Imperial Bedrooms

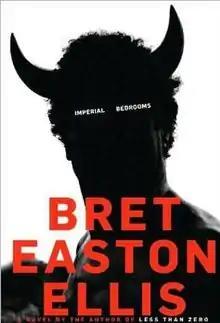
Cover of "Imperial Bedrooms"

Imperial Bedrooms is a novel by American author Bret Easton Ellis. Released on June 15, 2010, it is the sequel to "Less than Zero", Ellis' 1985 bestselling literary debut, which was shortly followed by a film adaptation in 1987. "Imperial Bedrooms" revisits "Less than Zero"'s self-destructive and disillusioned youths as they approach middle-age in the present day. Like Ellis' earlier novel, which took its name from Elvis Costello's 1977 song of the same name, "Imperial Bedrooms" is named after Costello's 1982 album.